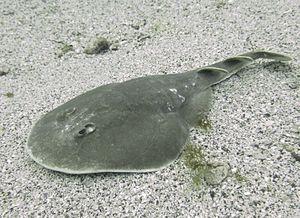
Narcine est un genre de raies ayant une forme de torpille. Ce sont des raies électriques.